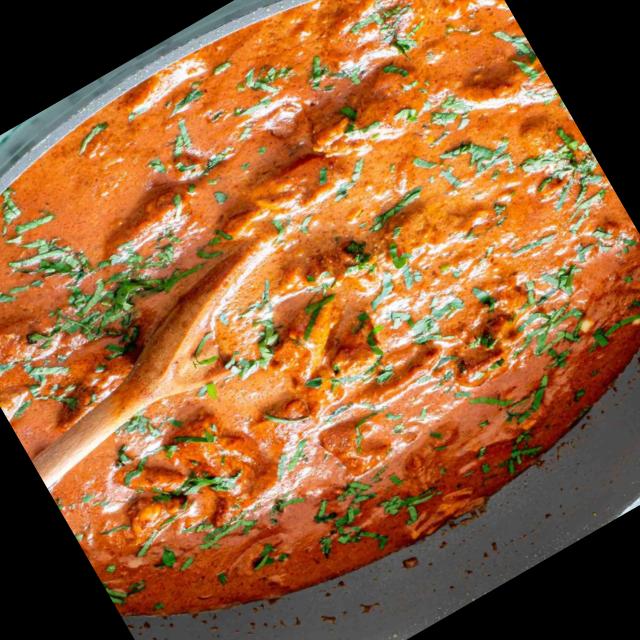
Dish: chicken_curry